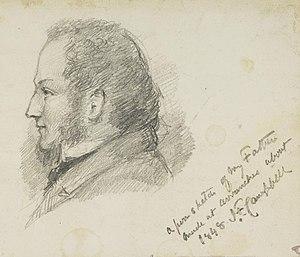
Walter Frederick Campbell de Shawfield FRSE, est un politicien écossais.